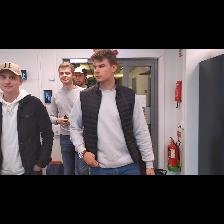
Label: Human